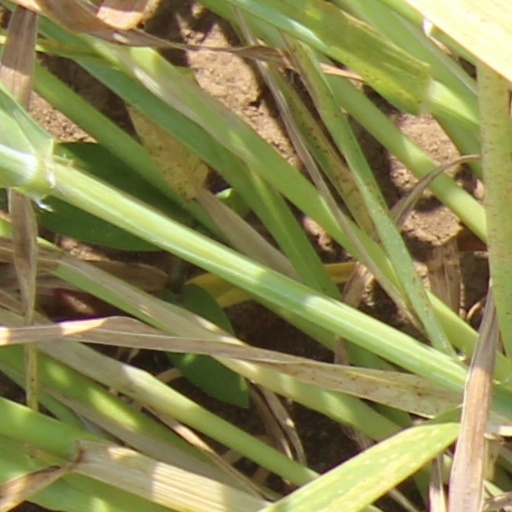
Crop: wheat